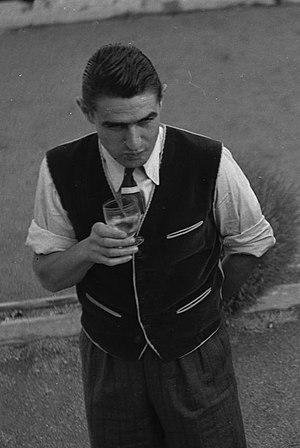
Boulodrome à Toulouse. 13-14 Juillet 1949. Vue de quatre hommes verre à la main
René Vietto, né le 17 février 1914 dans le quartier de Rocheville au Cannet et mort le 14 octobre 1988 à Orange, est un coureur cycliste français, professionnel de 1932 à 1952. Issu d'un milieu modeste, il exerce un temps le métier de groom dans des établissements luxueux de la Côte d'Azur avant de se consacrer au cyclisme. Vainqueur de huit étapes sur le Tour de France, son histoire est intimement liée à cette course dont il est monté sur le podium en 1939, à la deuxième place, derrière le Belge Sylvère Maes.